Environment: real
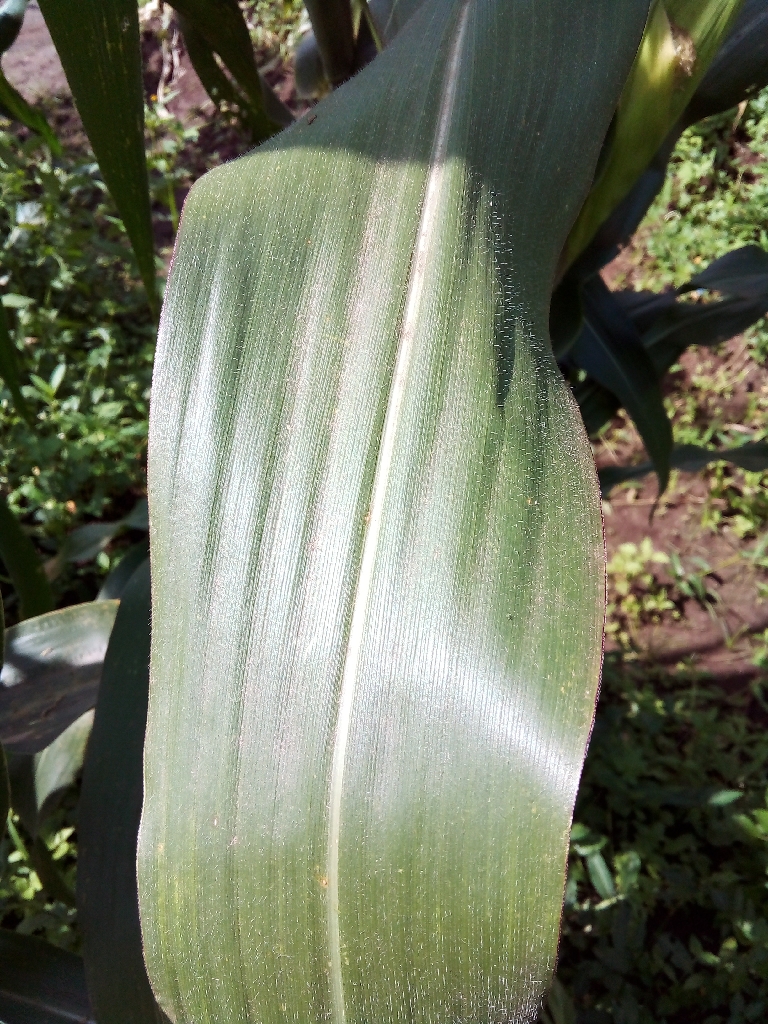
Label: healthy